Gunilla Tjernberg

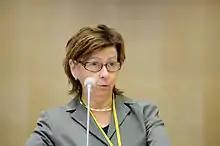

Gunilla Tjernberg (1950 – 22 July 2019) was a Swedish Christian Democratic politician. She had been a member of the Riksdag since 1998.